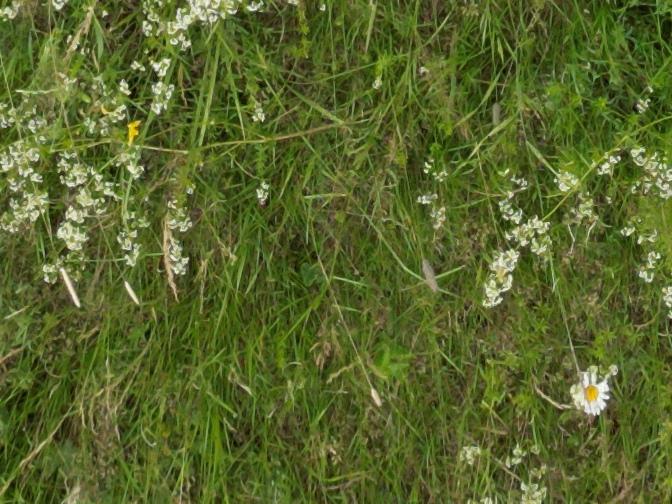
Flowers visible:  daisy flowers, yarrow flowers, yarrow flowers,  daisy flowers, yarrow flowers, yarrow flowers, yarrow flowers, yarrow flowers, yarrow flowers